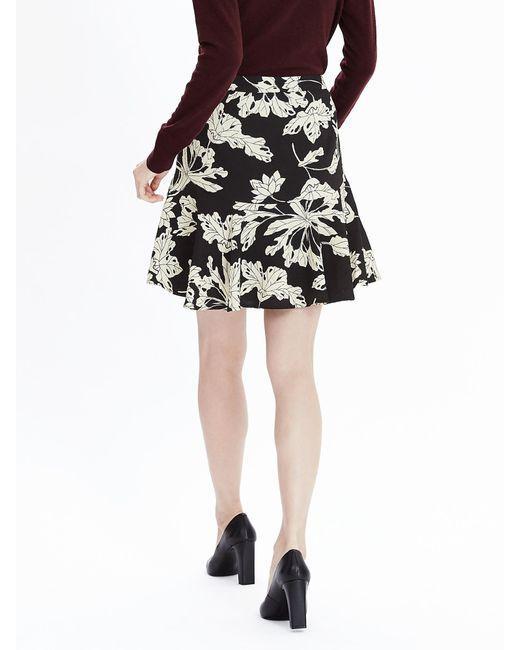
Schwarzer Rock mit lockerem Schnitt und Blumendruck für Damen